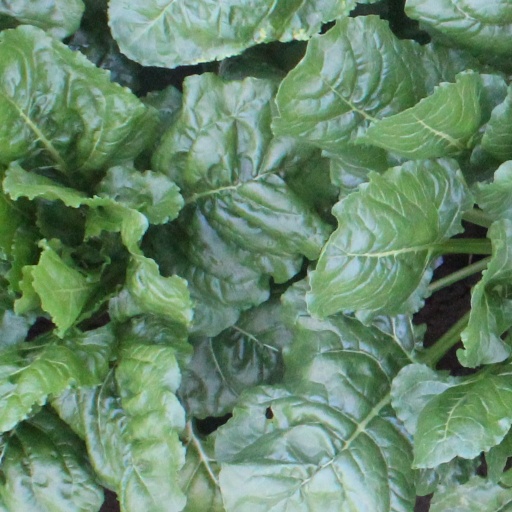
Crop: sugar beet